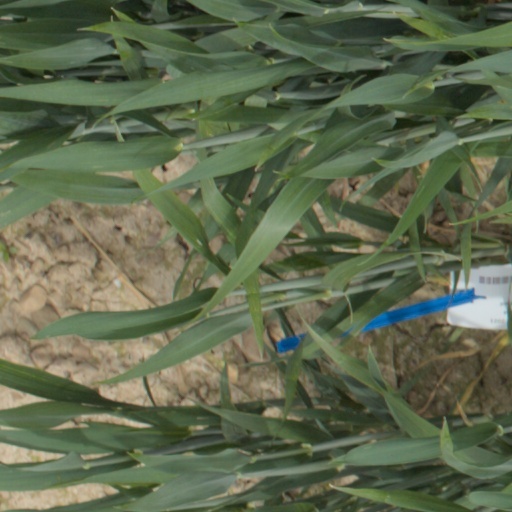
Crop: wheat